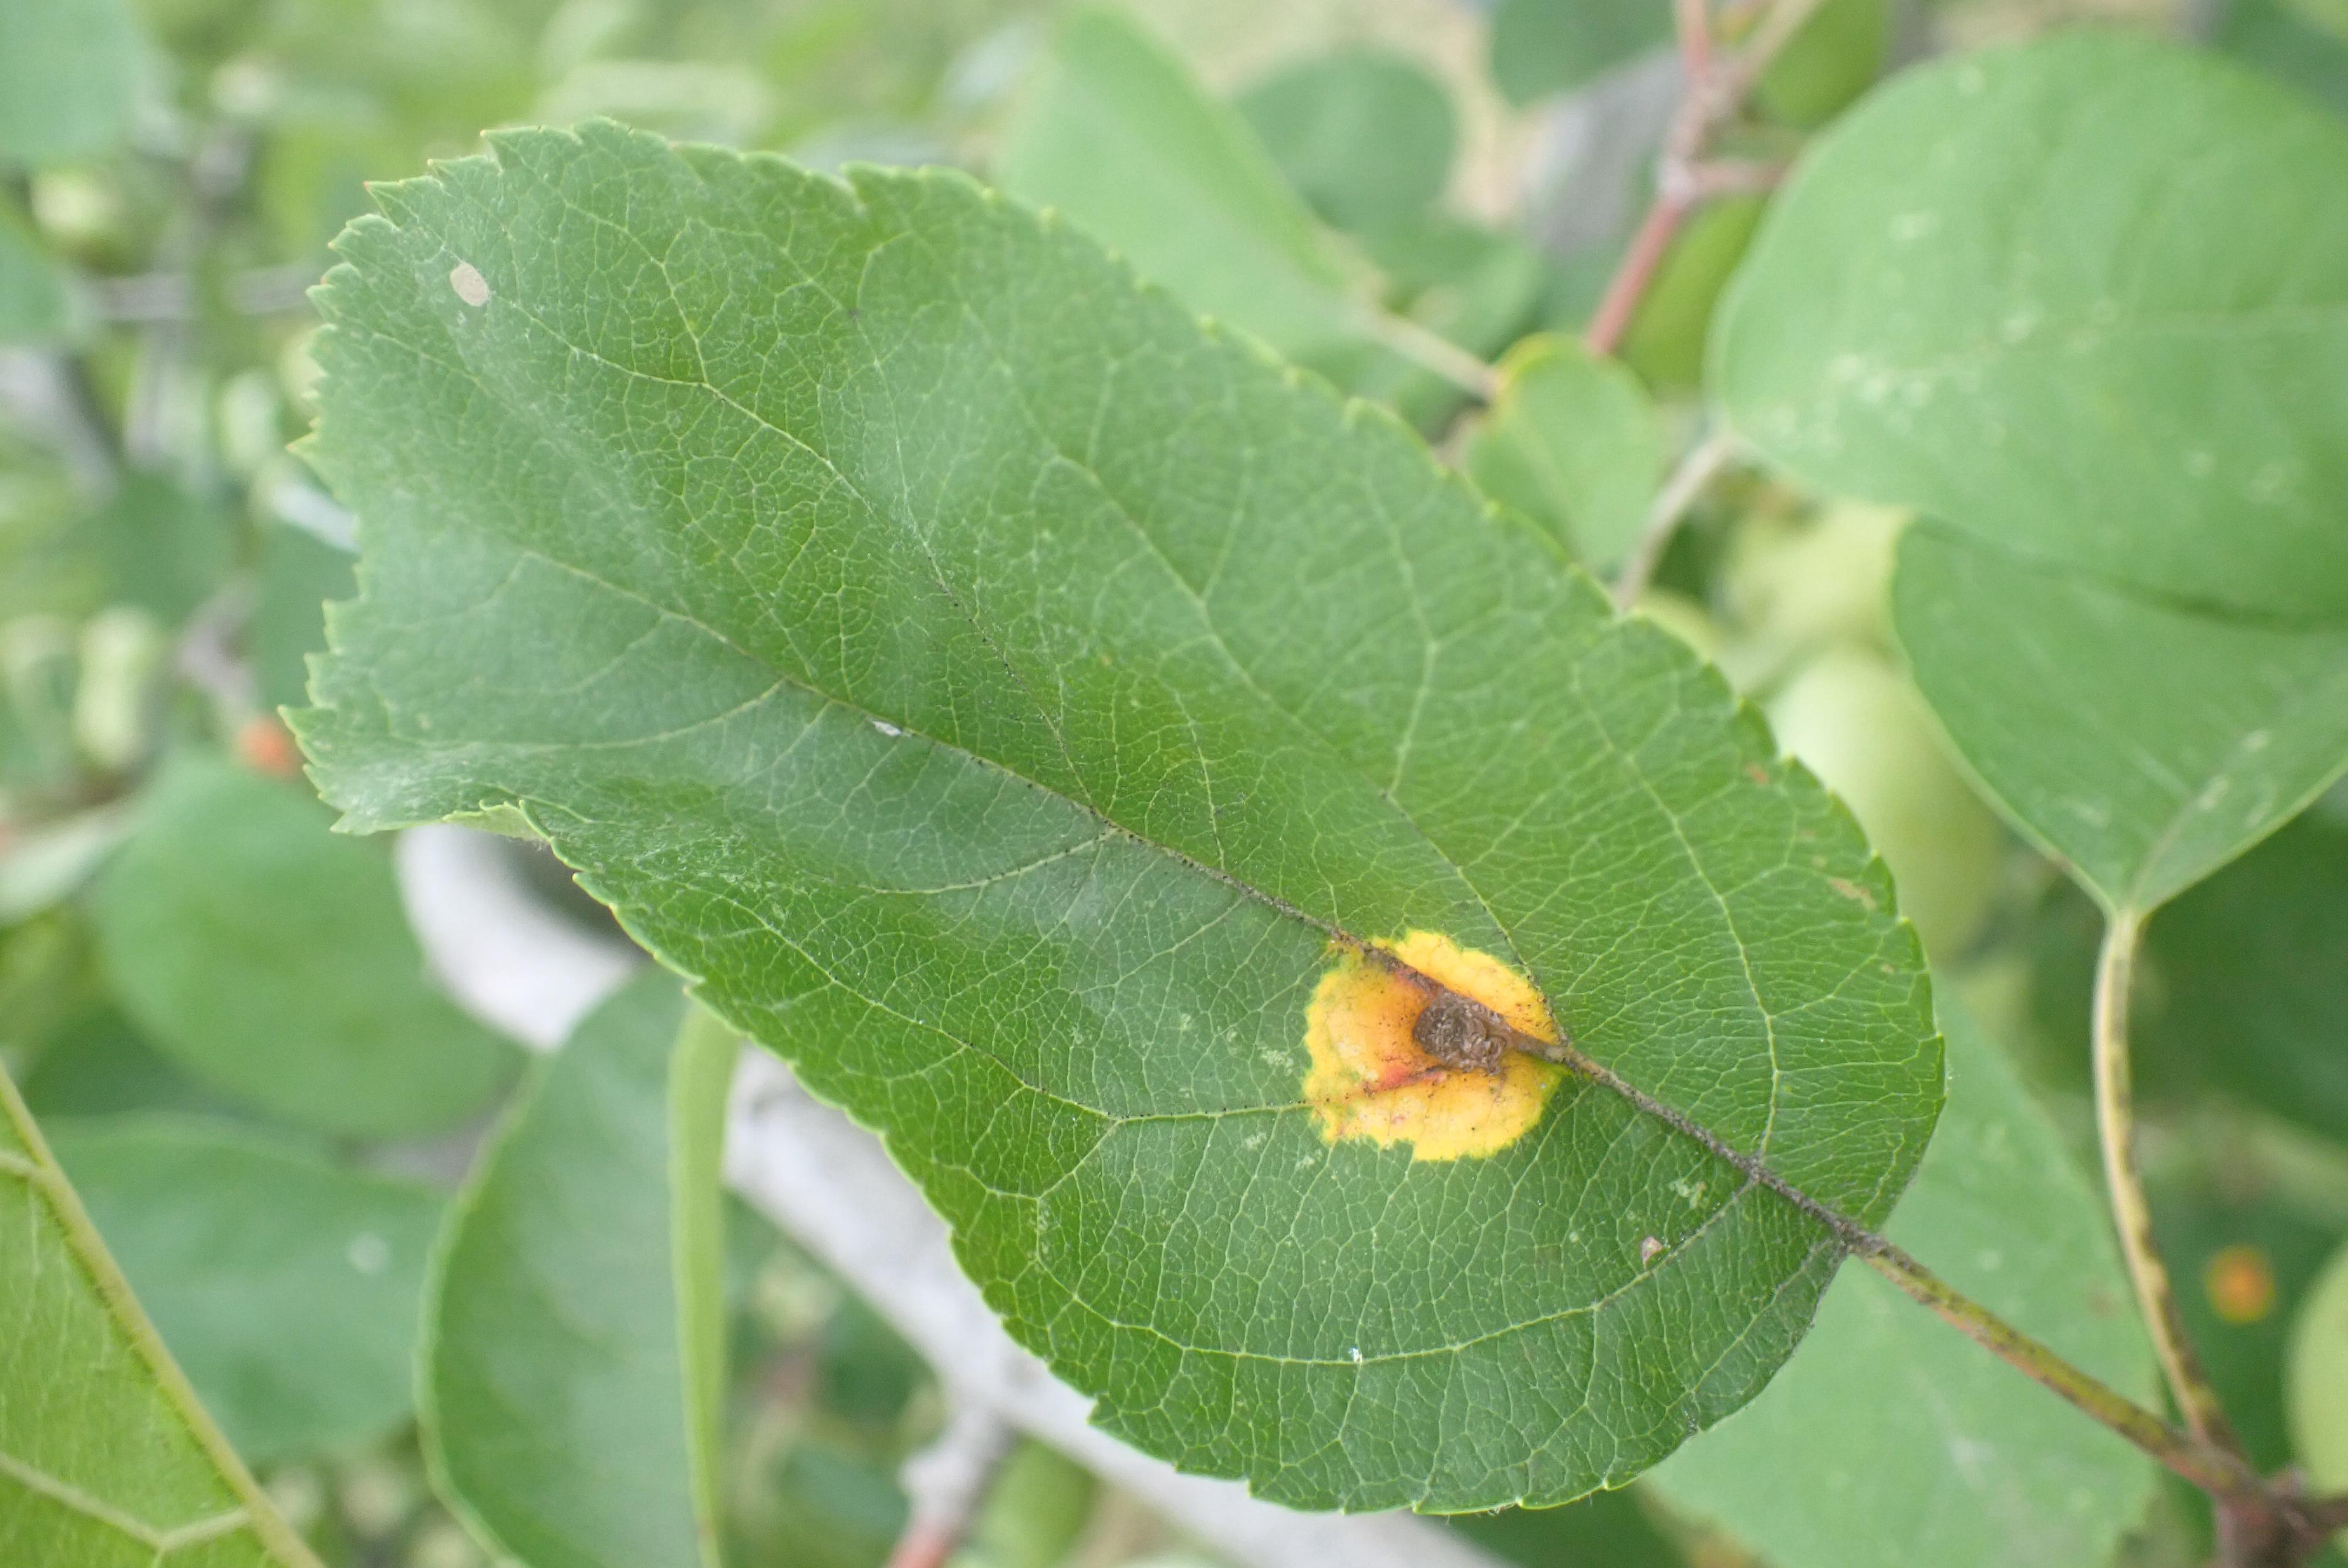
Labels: rust, frog_eye_leaf_spot